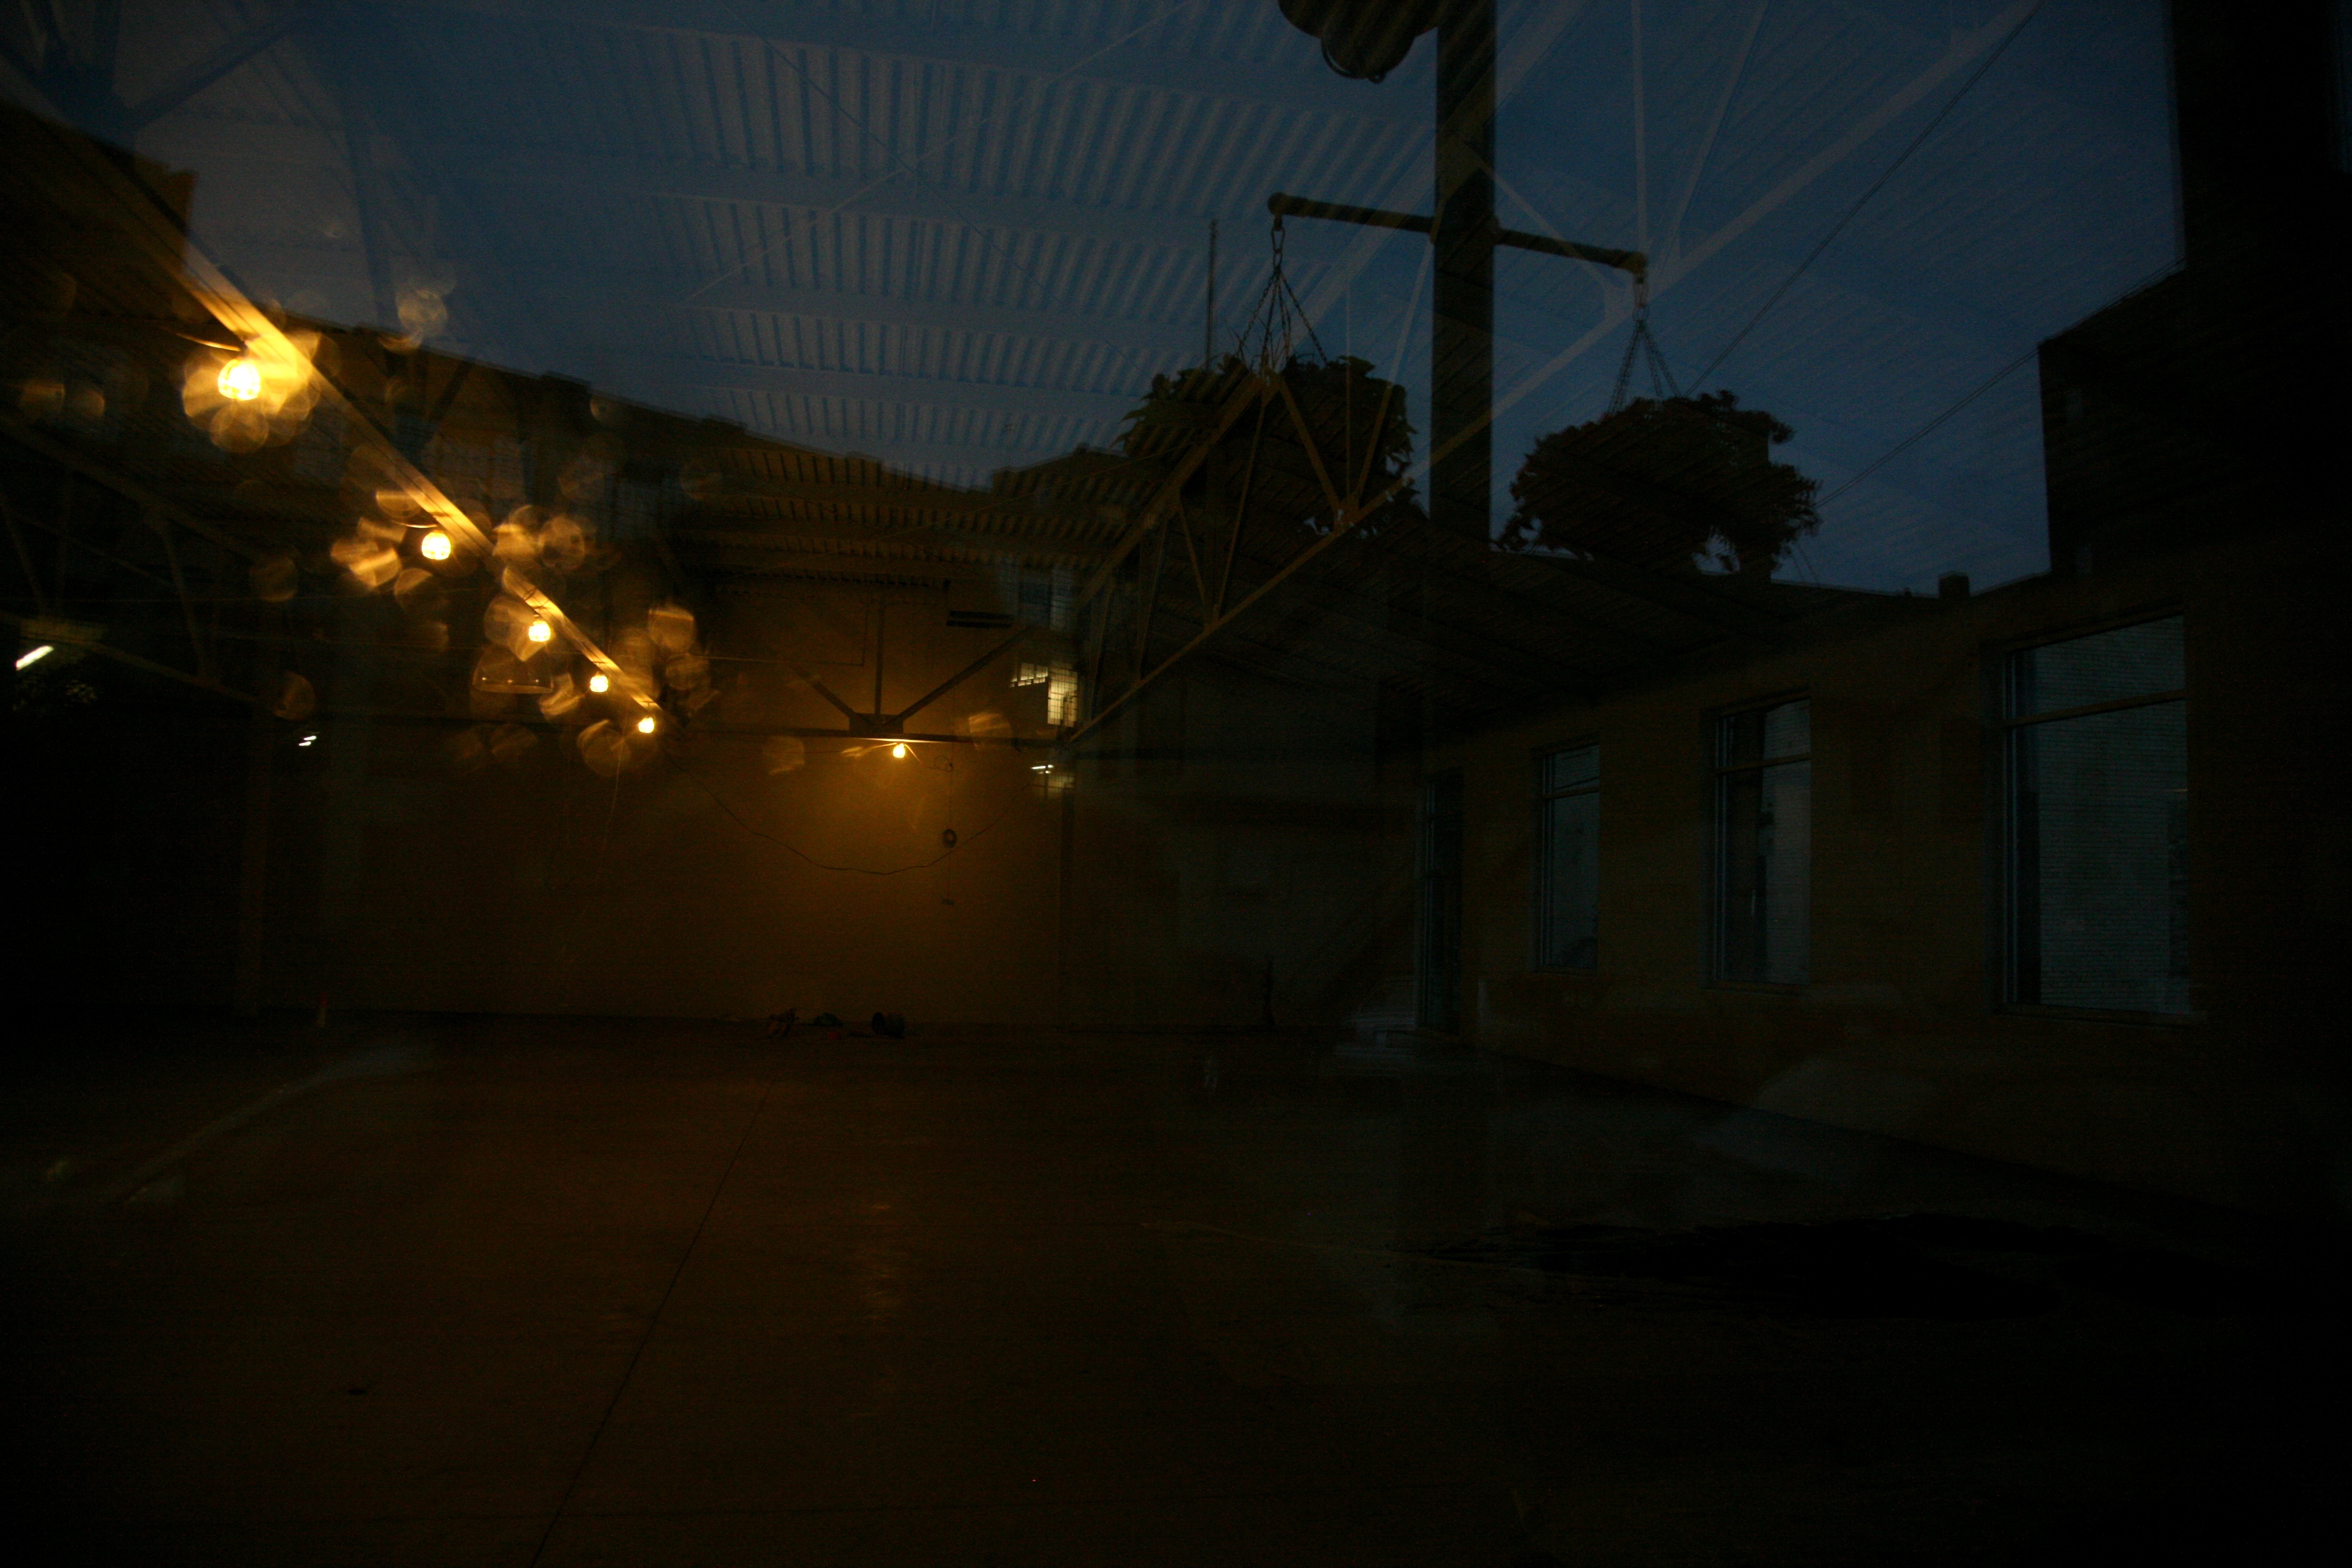
light, night, rain, evening, darkness, street light, lighting, pluie, midnight, screenshot, wisconsin, milwaukee